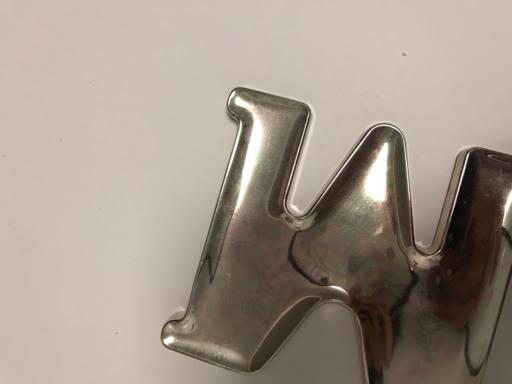
Waste category: metal